Frank J. Coppa

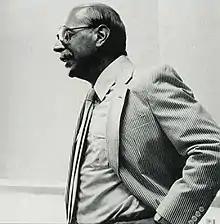
Dr. Frank J. Coppa, 1986

Frank John Coppa (July 18, 1937 – January 13, 2021) was an American historian, author, and educator who wrote widely on the Papacy in history as well as on Italian historical topics.